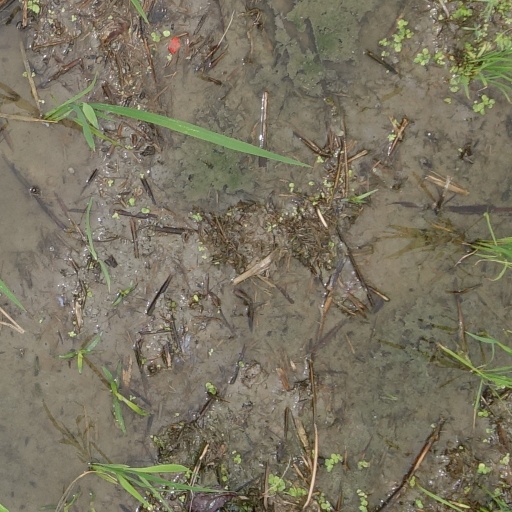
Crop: rice